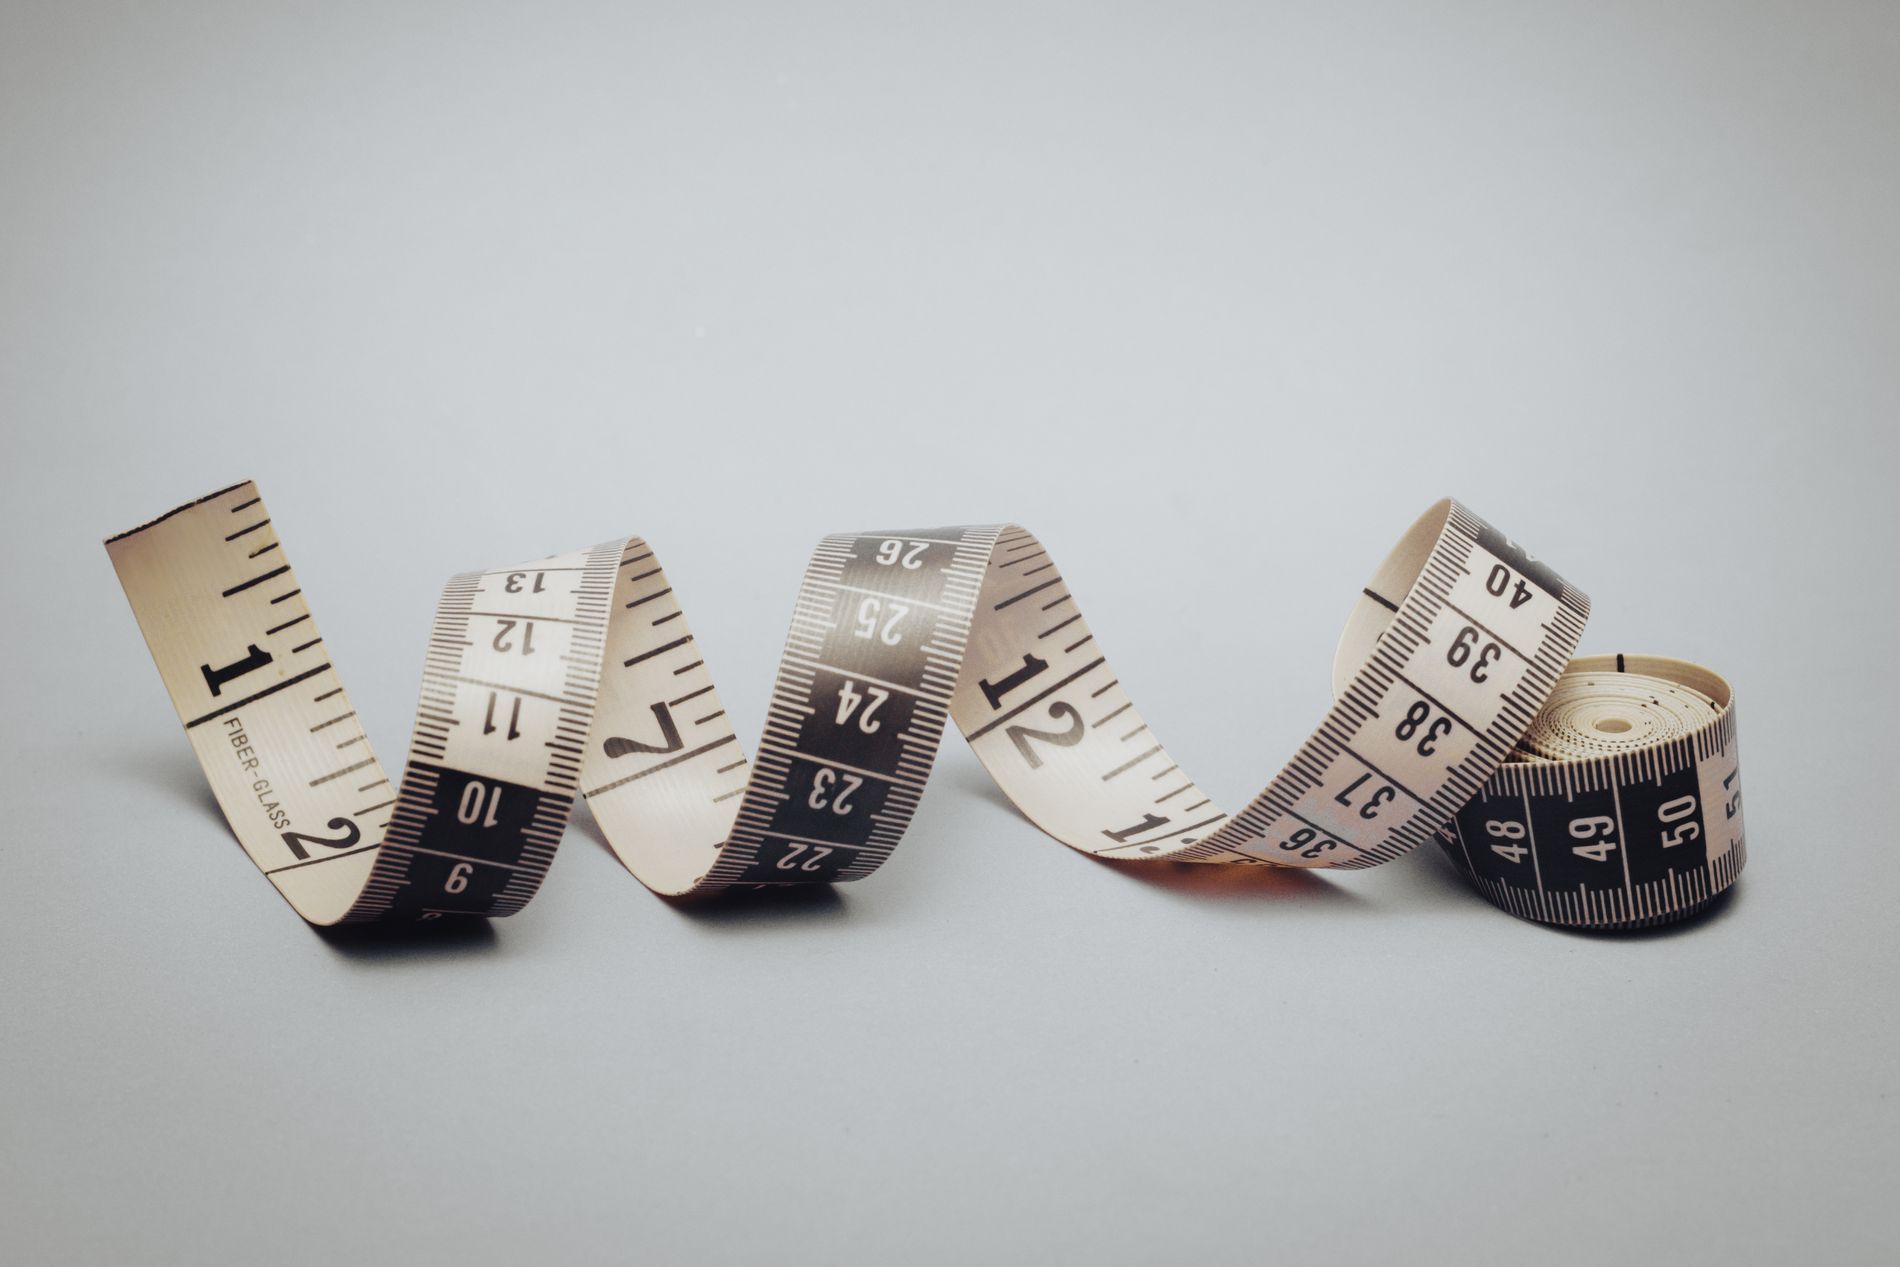
Measuring Tape
A measuring tape is used to measure small lengths. It has two sides, on one side, its unit of measurement is centimeters, and on the other, it is inches. The numbers are divided every 10 cm. Their color is alternating between black and white. The background is white behind the tape. And there is a logo at the edge of one side of it.
A close up-angled shot, its spiral position gives an artistic effect and the white background gives the focus to the main element of the shot, which evokes the atmosphere of a simple and defined feel.
Labels: Tape, Photographic Film, Text, Measuring Tape, Background, Brand Name
Camera: Canon Canon EOS Rebel T7
Lens: EF50mm f/1.4 USM, Canon EF 50mm f/1.4 USM
Aperture: F6.3
Exposure: 1/80 sec
ISO: 800
Focal length: 50.0 mm